Grand Trunk Pacific Railway

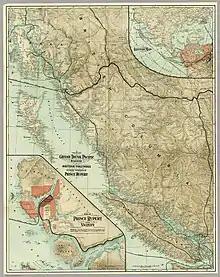
Map of the GTP in BC and proposed feeder lines

After the ousting of Edward Watkin, the GTR declined in 1870 and 1880 to build Canada's first transcontinental railway. Subsequently, the Canadian Pacific Railway (CPR) transcontinental and its feeder routes operated closer to the Canada–US border. Seeking a transcontinental to open up the central latitudes, the Canadian government made overtures to the GTR and to the Canadian Northern Railway (CNoR). The regional operators in Eastern and Central Canada initially declined because projected traffic volumes suggested an unlikely profitability. Realizing that expansion was essential, the GTR attempted to acquire the CNoR, rather than to collaborate on construction. The GTR finally negotiated to construct only the western section, and the federal government would build the eastern sections as the NTR. The respective legislation passed in 1903.